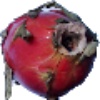
Label: Pitahaya Red 1